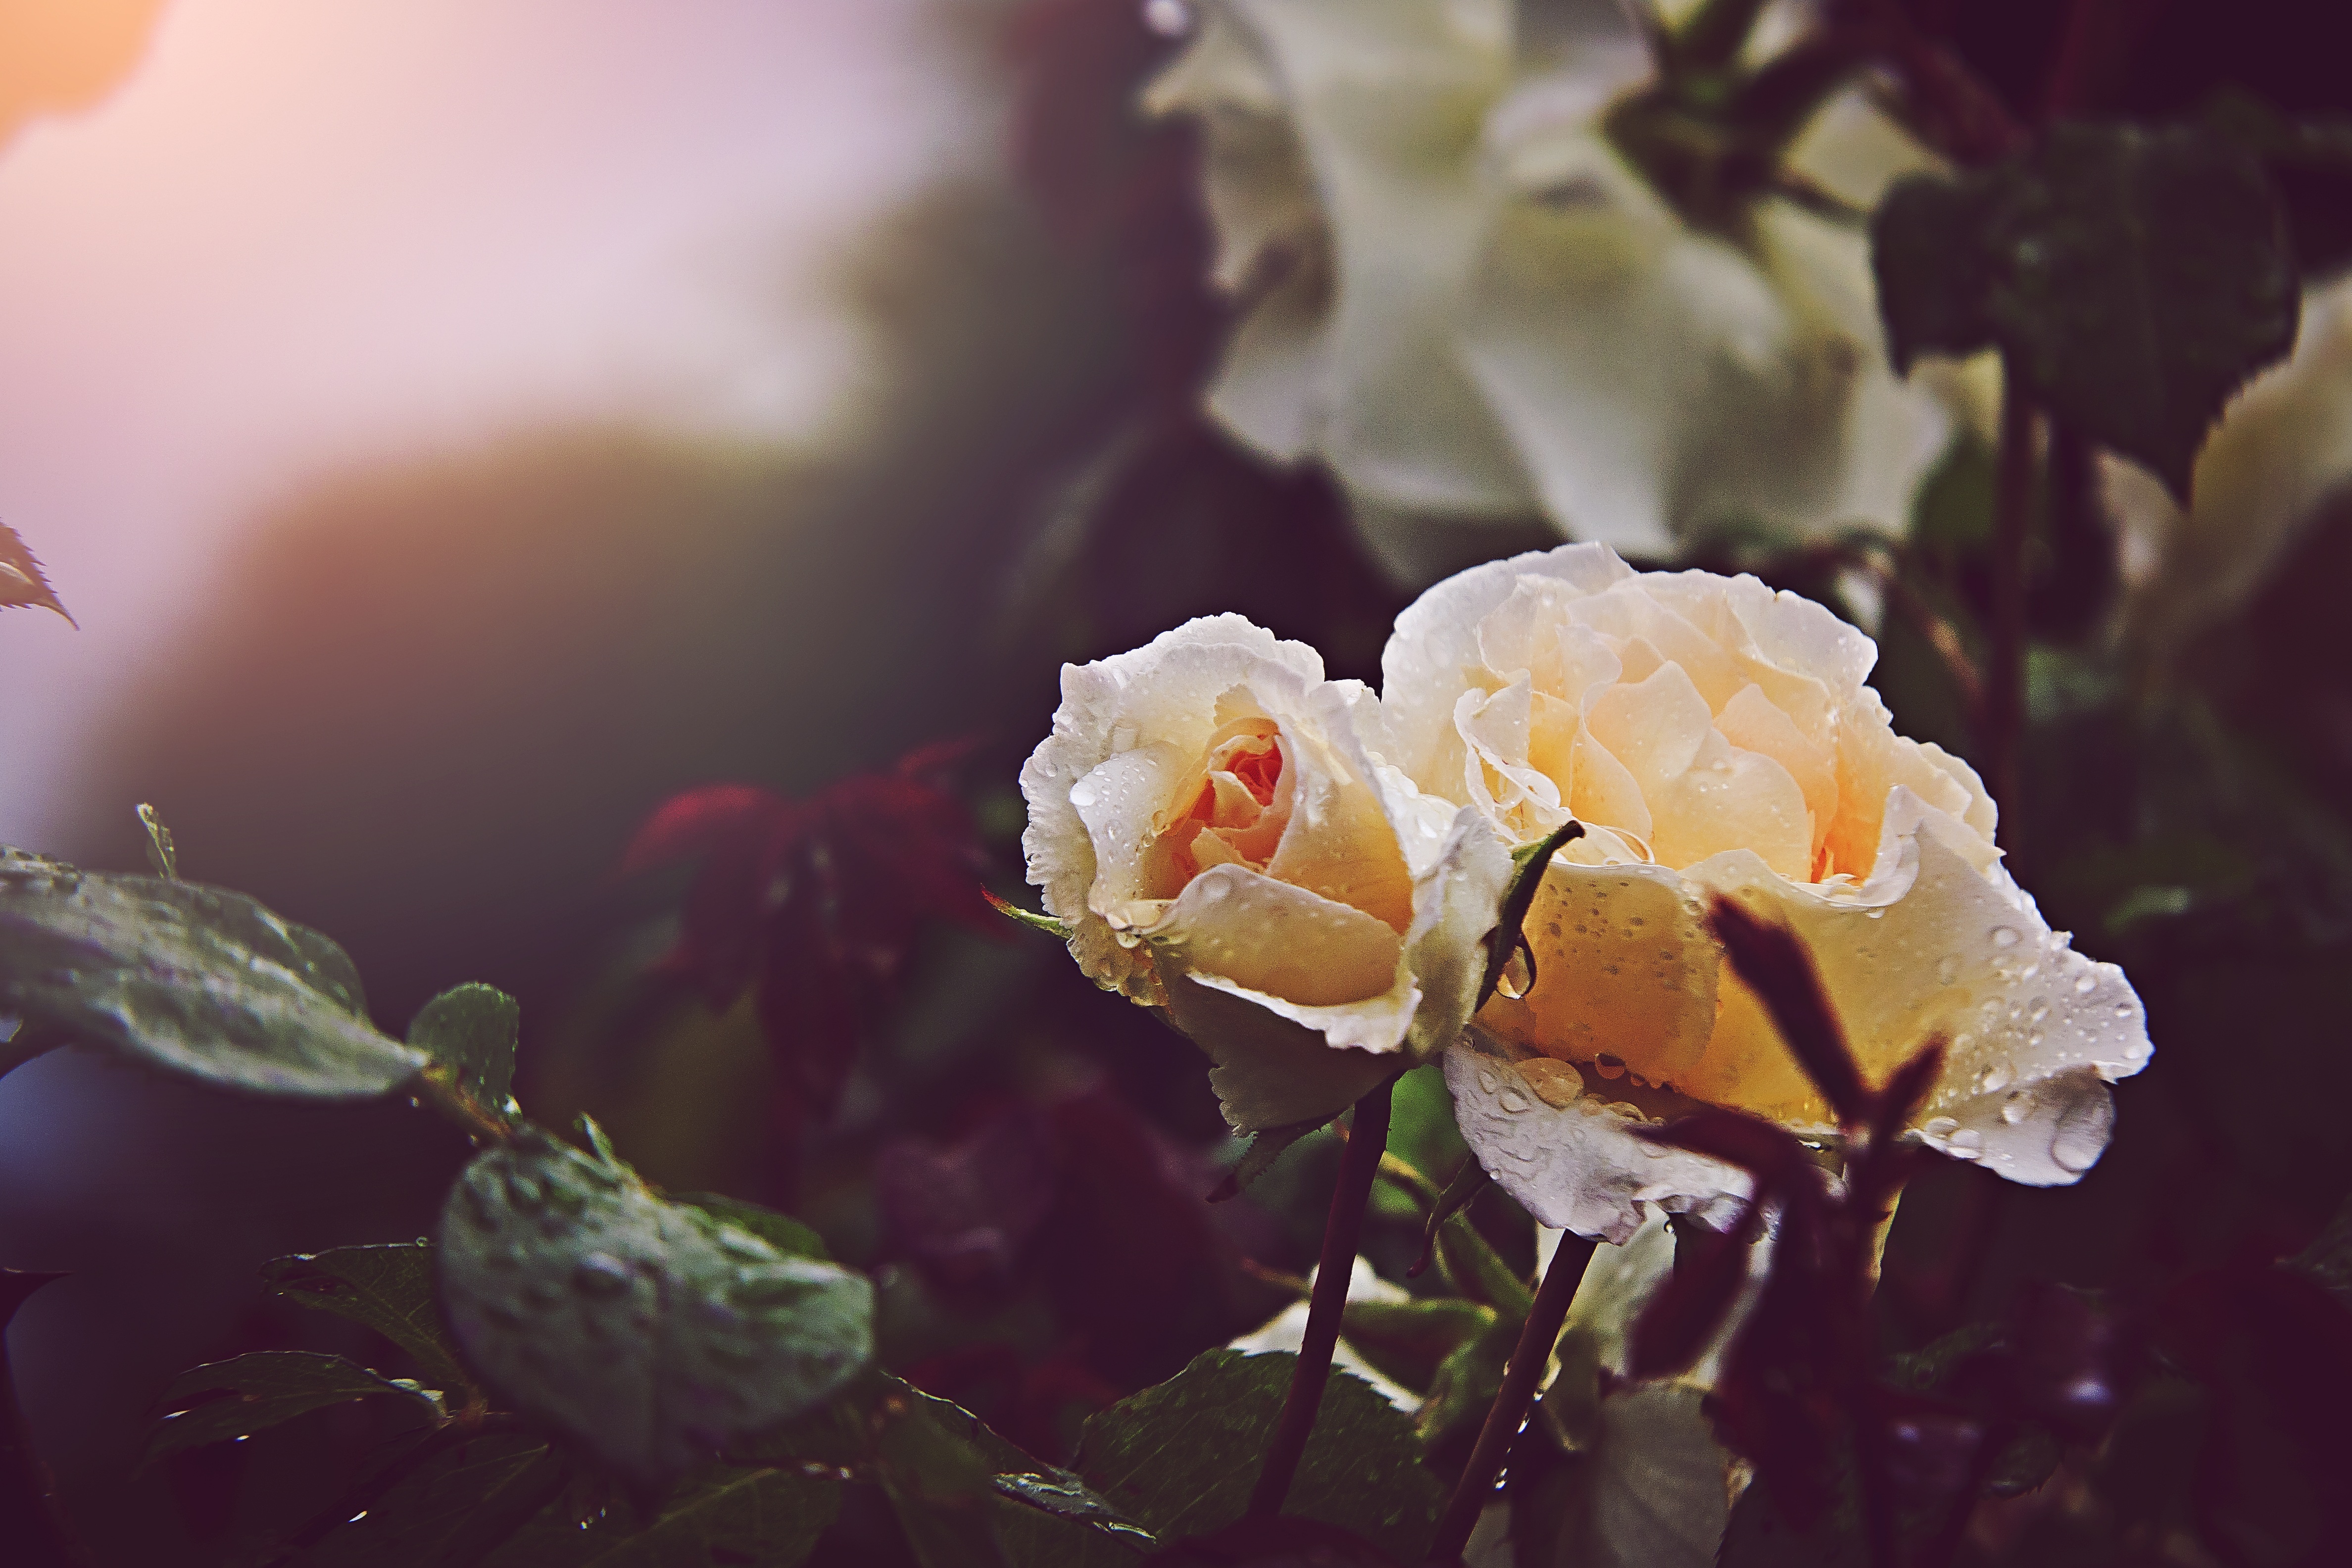
nature, branch, blossom, plant, photography, leaf, flower, petal, rose, botany, yellow, flora, wildflower, flowers, close up, roses, macro photography, flowering plant, garden roses, rose family, land plant